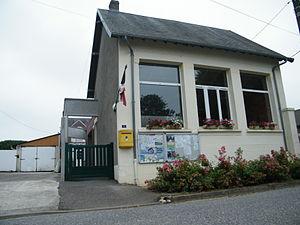
La mairie de Ginchy, Somme, France.
Ginchy est une commune française située dans le département de la Somme, en région Hauts-de-France.